Question: How is the snowman standing up?
Tambaya: Ta yaya mutumin dusar ƙanƙarar ya tsaya?
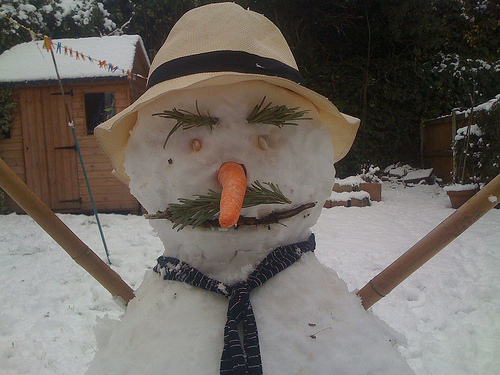
Answer: Two sticks.
Amsa: Sanduna biyu.